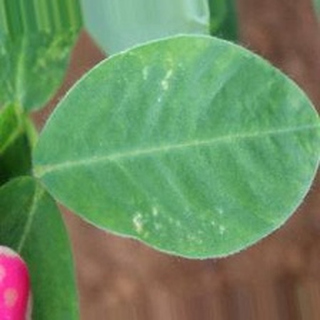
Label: healthy_groundnut